Vultee Vengeance in Australian service

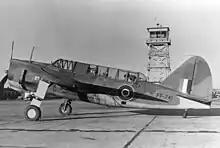
A Brewster Bermuda; the RAAF's order for this type was replaced by the order for Vengeances

In mid-1940 the Australian Government placed an order for 243 Brewster Bermuda dive bombers for the RAAF. This type was still under development, and the program to produce it experienced repeated delays. On 28 September 1941 the British Government offered to provide Vultee Vengeances from its allocation if the RAAF considered them suitable. The Australian War Cabinet authorised the purchase of 297 Vultee Vengeances on 22 October 1941 and cancelled the Bermuda order. By March 1942, the order had been slightly increased to 300 aircraft, of which 57 were to be provided by the United States Government under Lend-Lease and the other 243 paid for by the Australian Government. Australia eventually ordered 400 Vengeances. The price for each of the aircraft purchased by Australia was A£90,000.